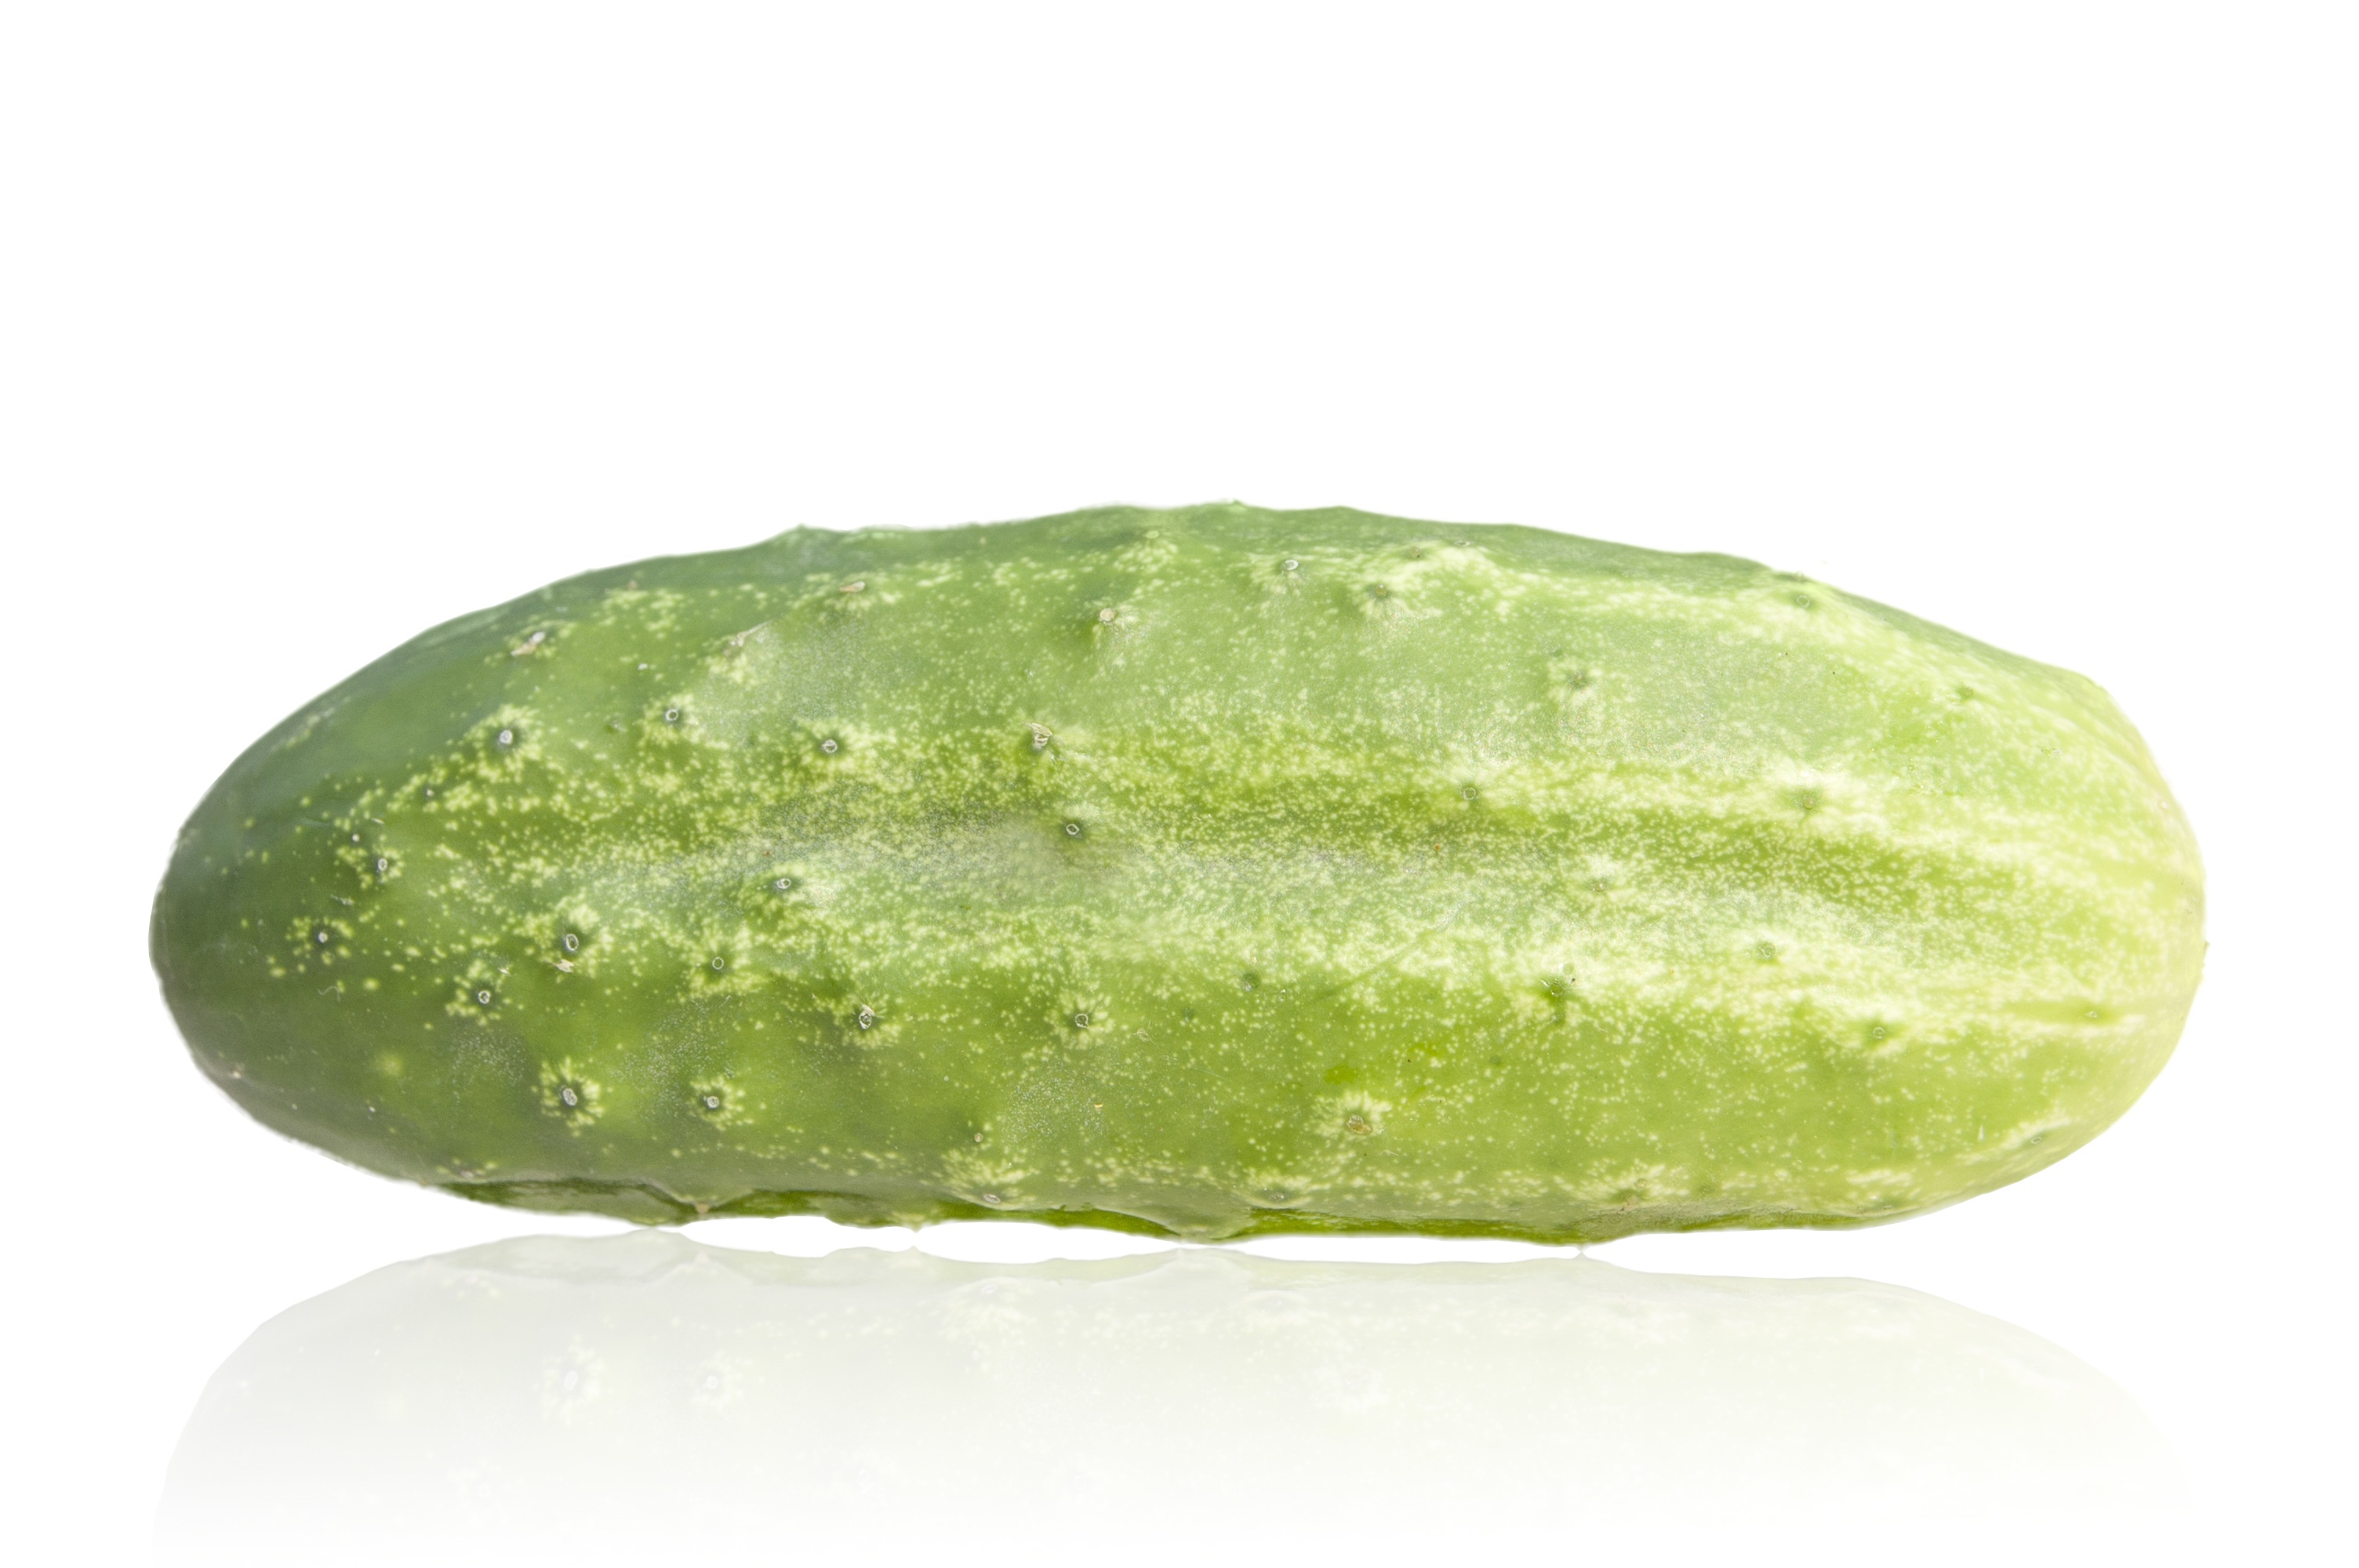
plant, fruit, leaf, food, produce, vegetable, gourd, cucumber, flowering plant, green cucumber, land plant, the shadow of cucumber, cucumber gourd and melon family, winter melon